Pompey's eastern settlement

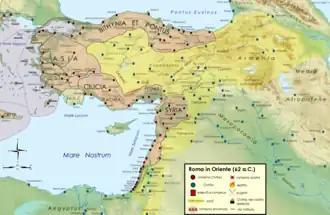
Map of the Roman East in 62 BC, after Pompey's reorganization. Roman provinces in red, client kingdoms in yellow

Pompey's eastern settlement was the reorganization of Asia Minor and the Levant carried out by the Roman general Pompey in the 60s BC, in the aftermath of his suppression of piracy, his victory in the Third Mithridatic War and the dissolution of the Seleucid Empire, which brought the entire Near East under Roman control. It involved the establishment of new Roman provinces: alongside an enlarged Asia, Bithynia and Pontus in the north and Cilicia in the south, while the Seleucid realm was annexed as the province of Syria. In the interior, a network of native client kingdoms was established as a buffer to the Parthian Empire.